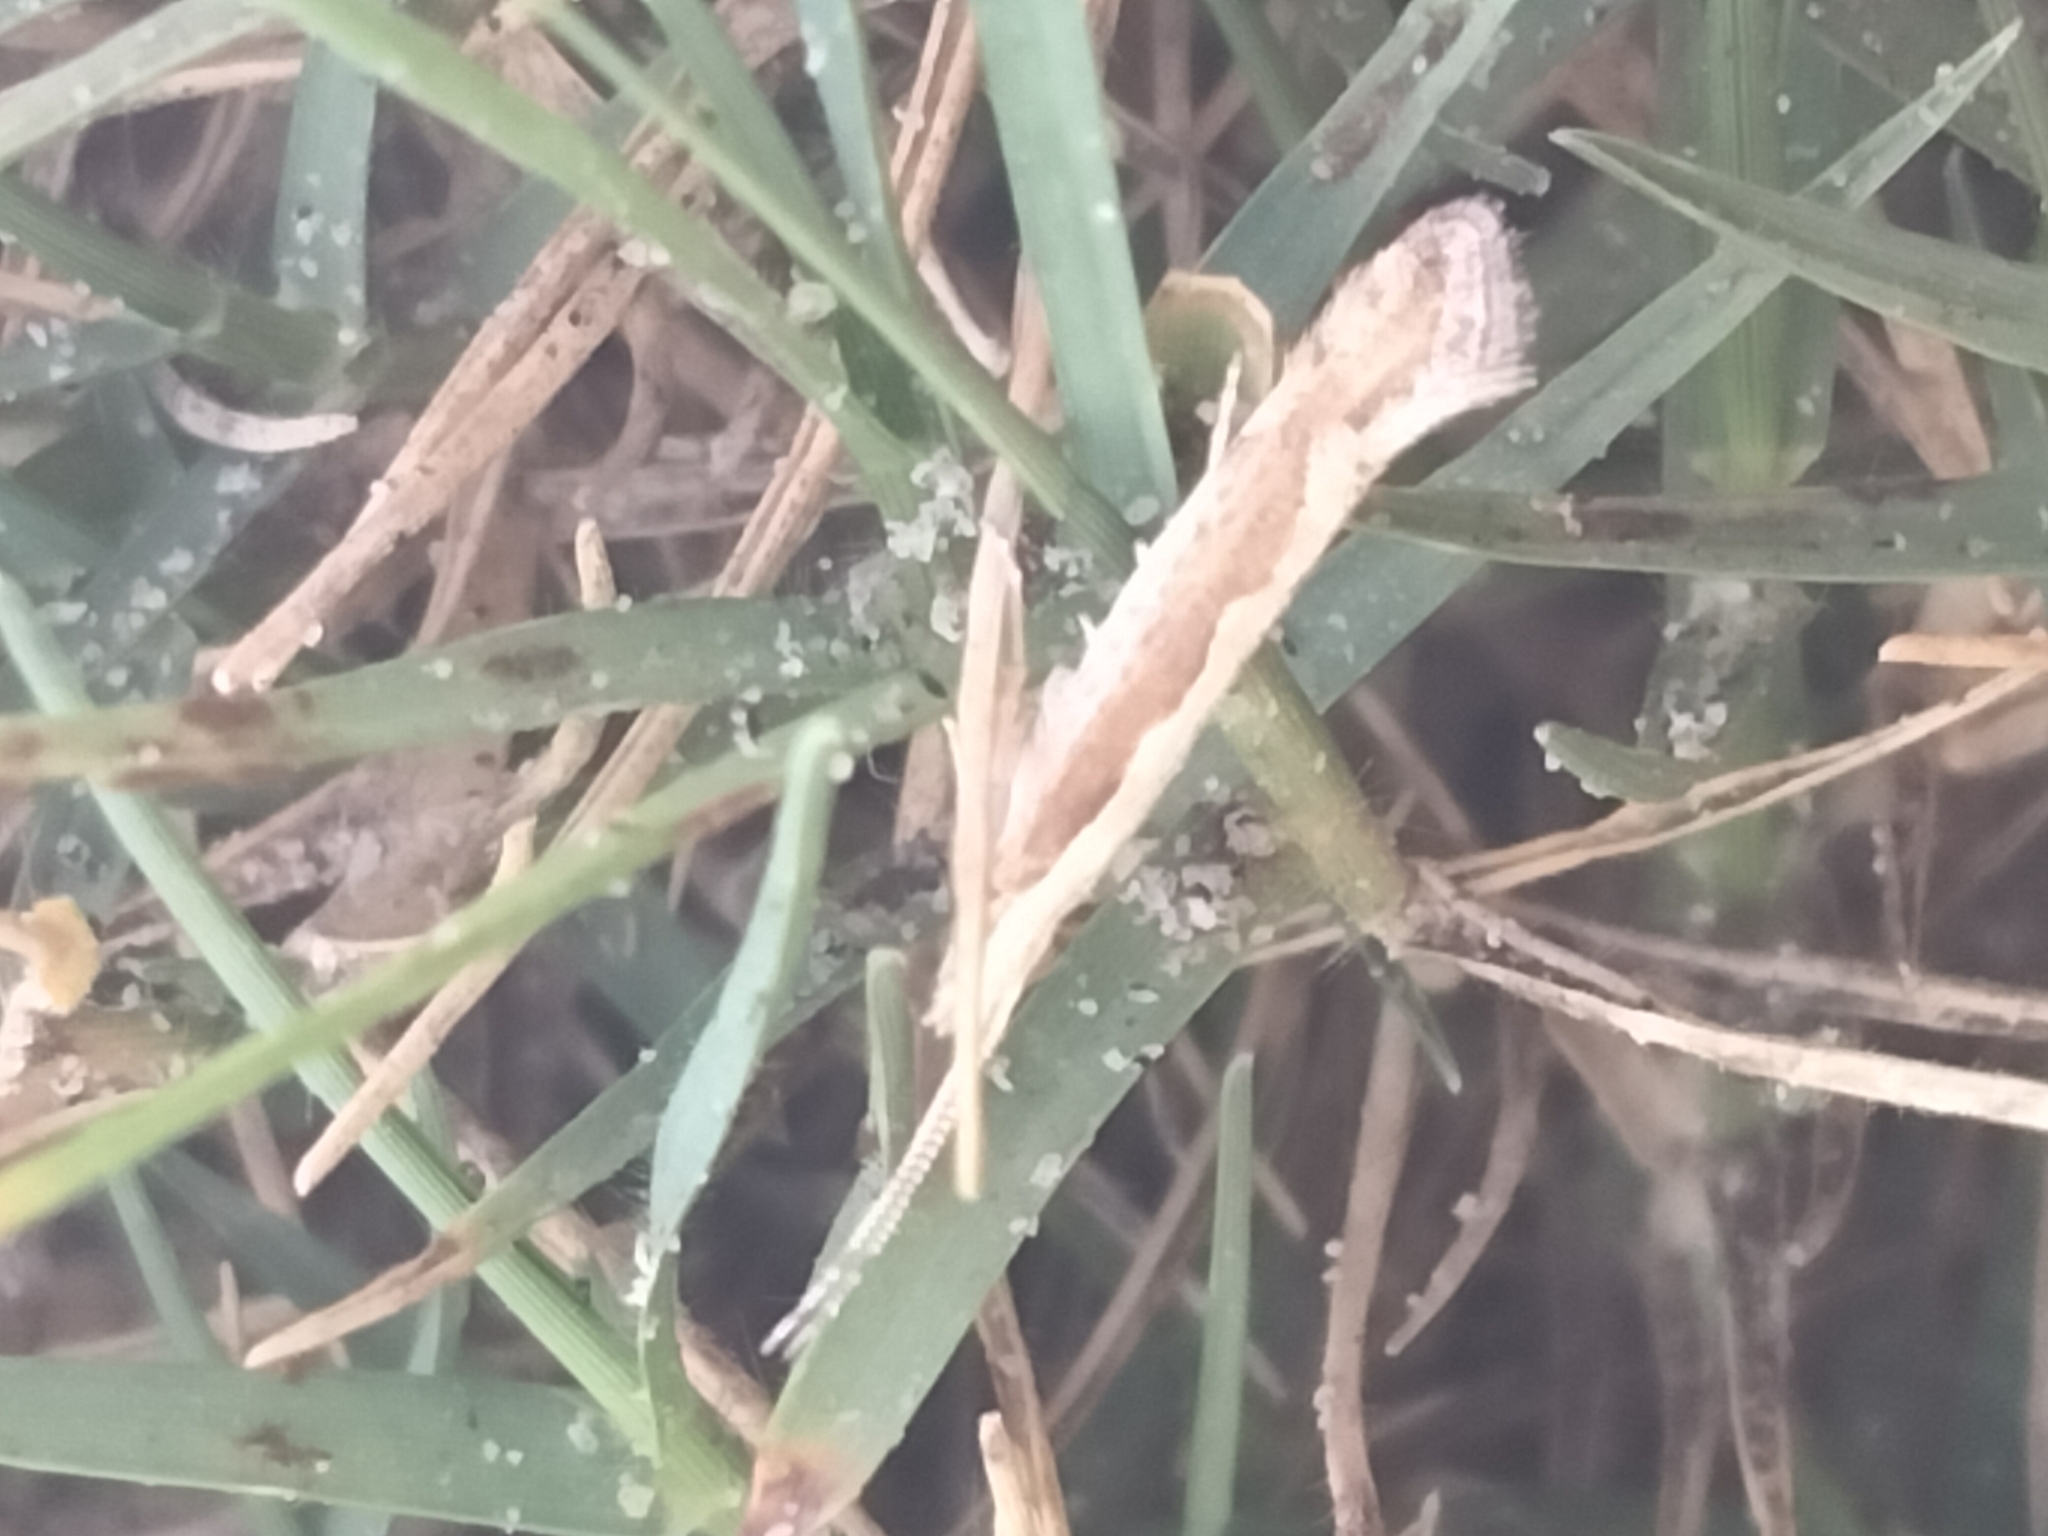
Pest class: diamondback_moth